Stewart Memorial Presbyterian Church

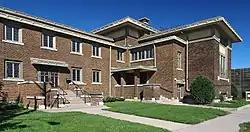
Stewart Memorial Presbyterian Church from the southwest

Stewart Memorial Presbyterian Church, now Redeemer Missionary Baptist Church, is a Prairie School church in the Lyndale neighborhood of Minneapolis, Minnesota, United States. Prairie School architecture was uncommon for use in churches. This church, which has a flat roof and broad eaves but lacks a bell tower and other traditional church features, was inspired by Frank Lloyd Wright's Unity Temple in Oak Park, Illinois. It was designed by the firm of Purcell & Feick before George Grant Elmslie became a partner of the firm. The congregation was an offshoot of First Presbyterian Church and was named after the Reverend David Stewart.